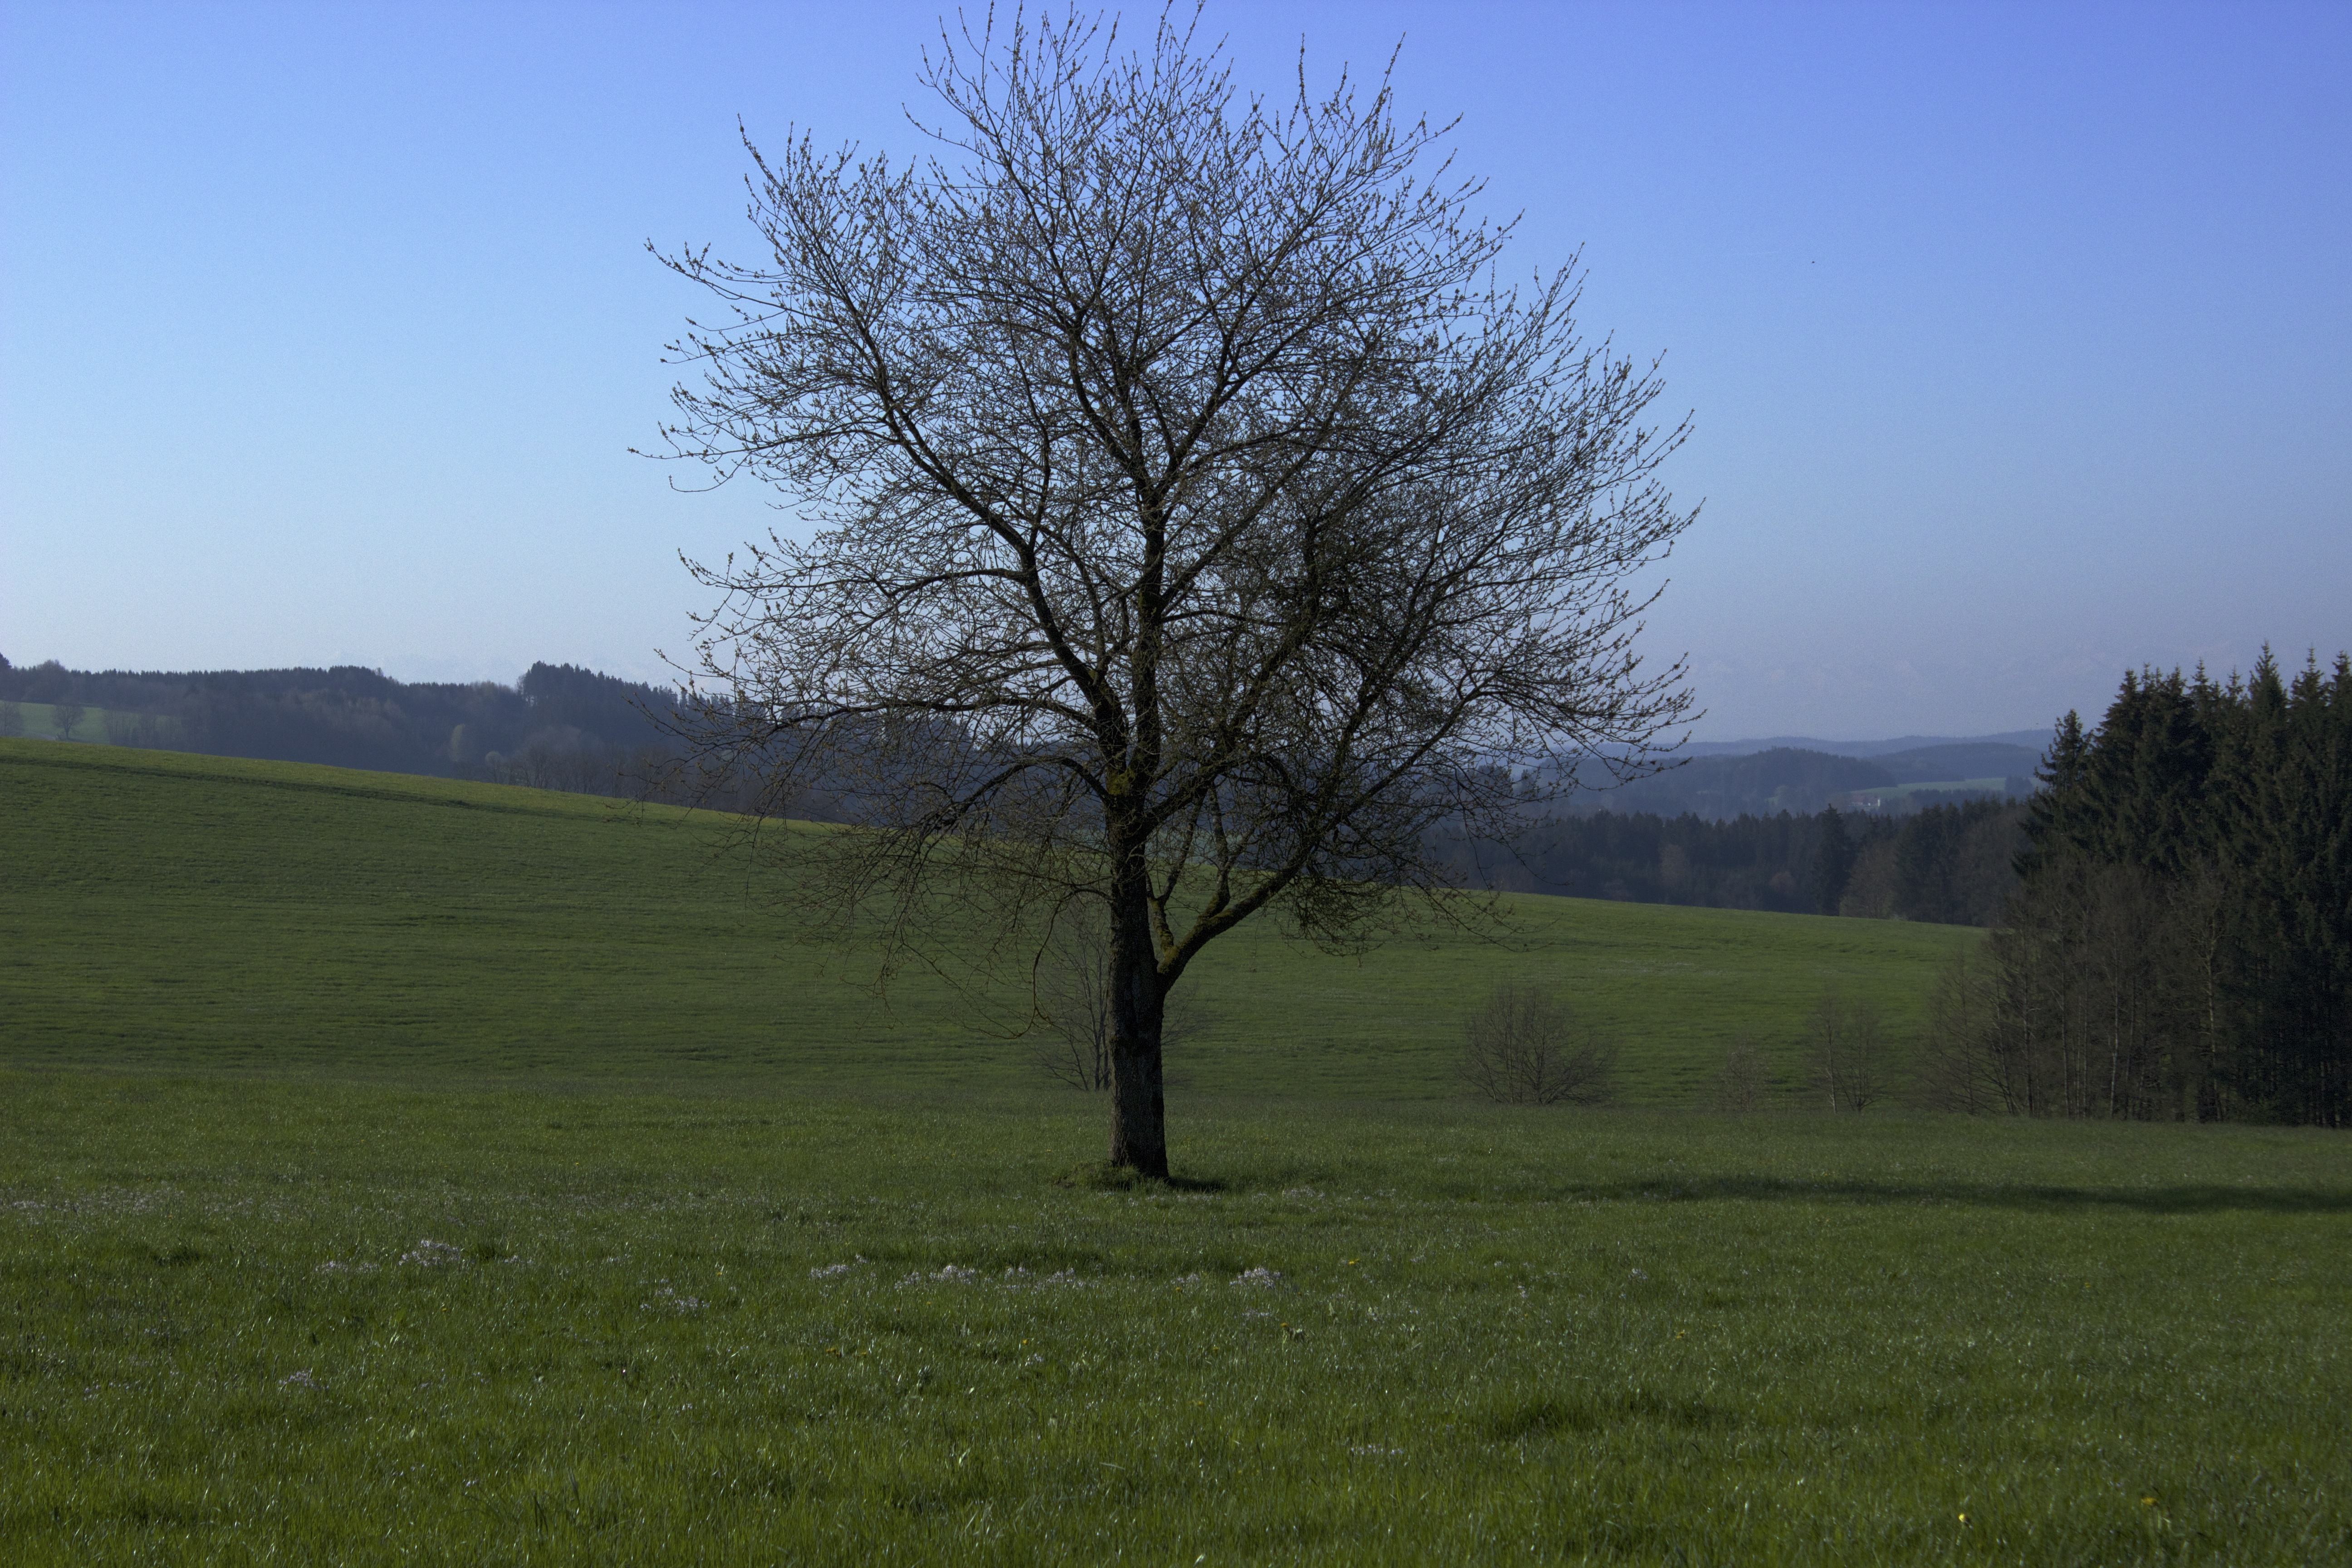
landscape, tree, nature, grass, horizon, plant, sky, field, farm, lawn, meadow, prairie, morning, hill, spring, green, pasture, plain, grassland, vision, habitat, ecosystem, rural area, natural environment, atmospheric phenomenon, grass family, woody plant